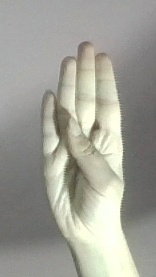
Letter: kaaf